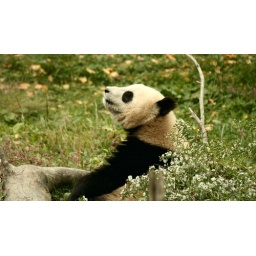
Surrounded by the beauty of pink and white flowers